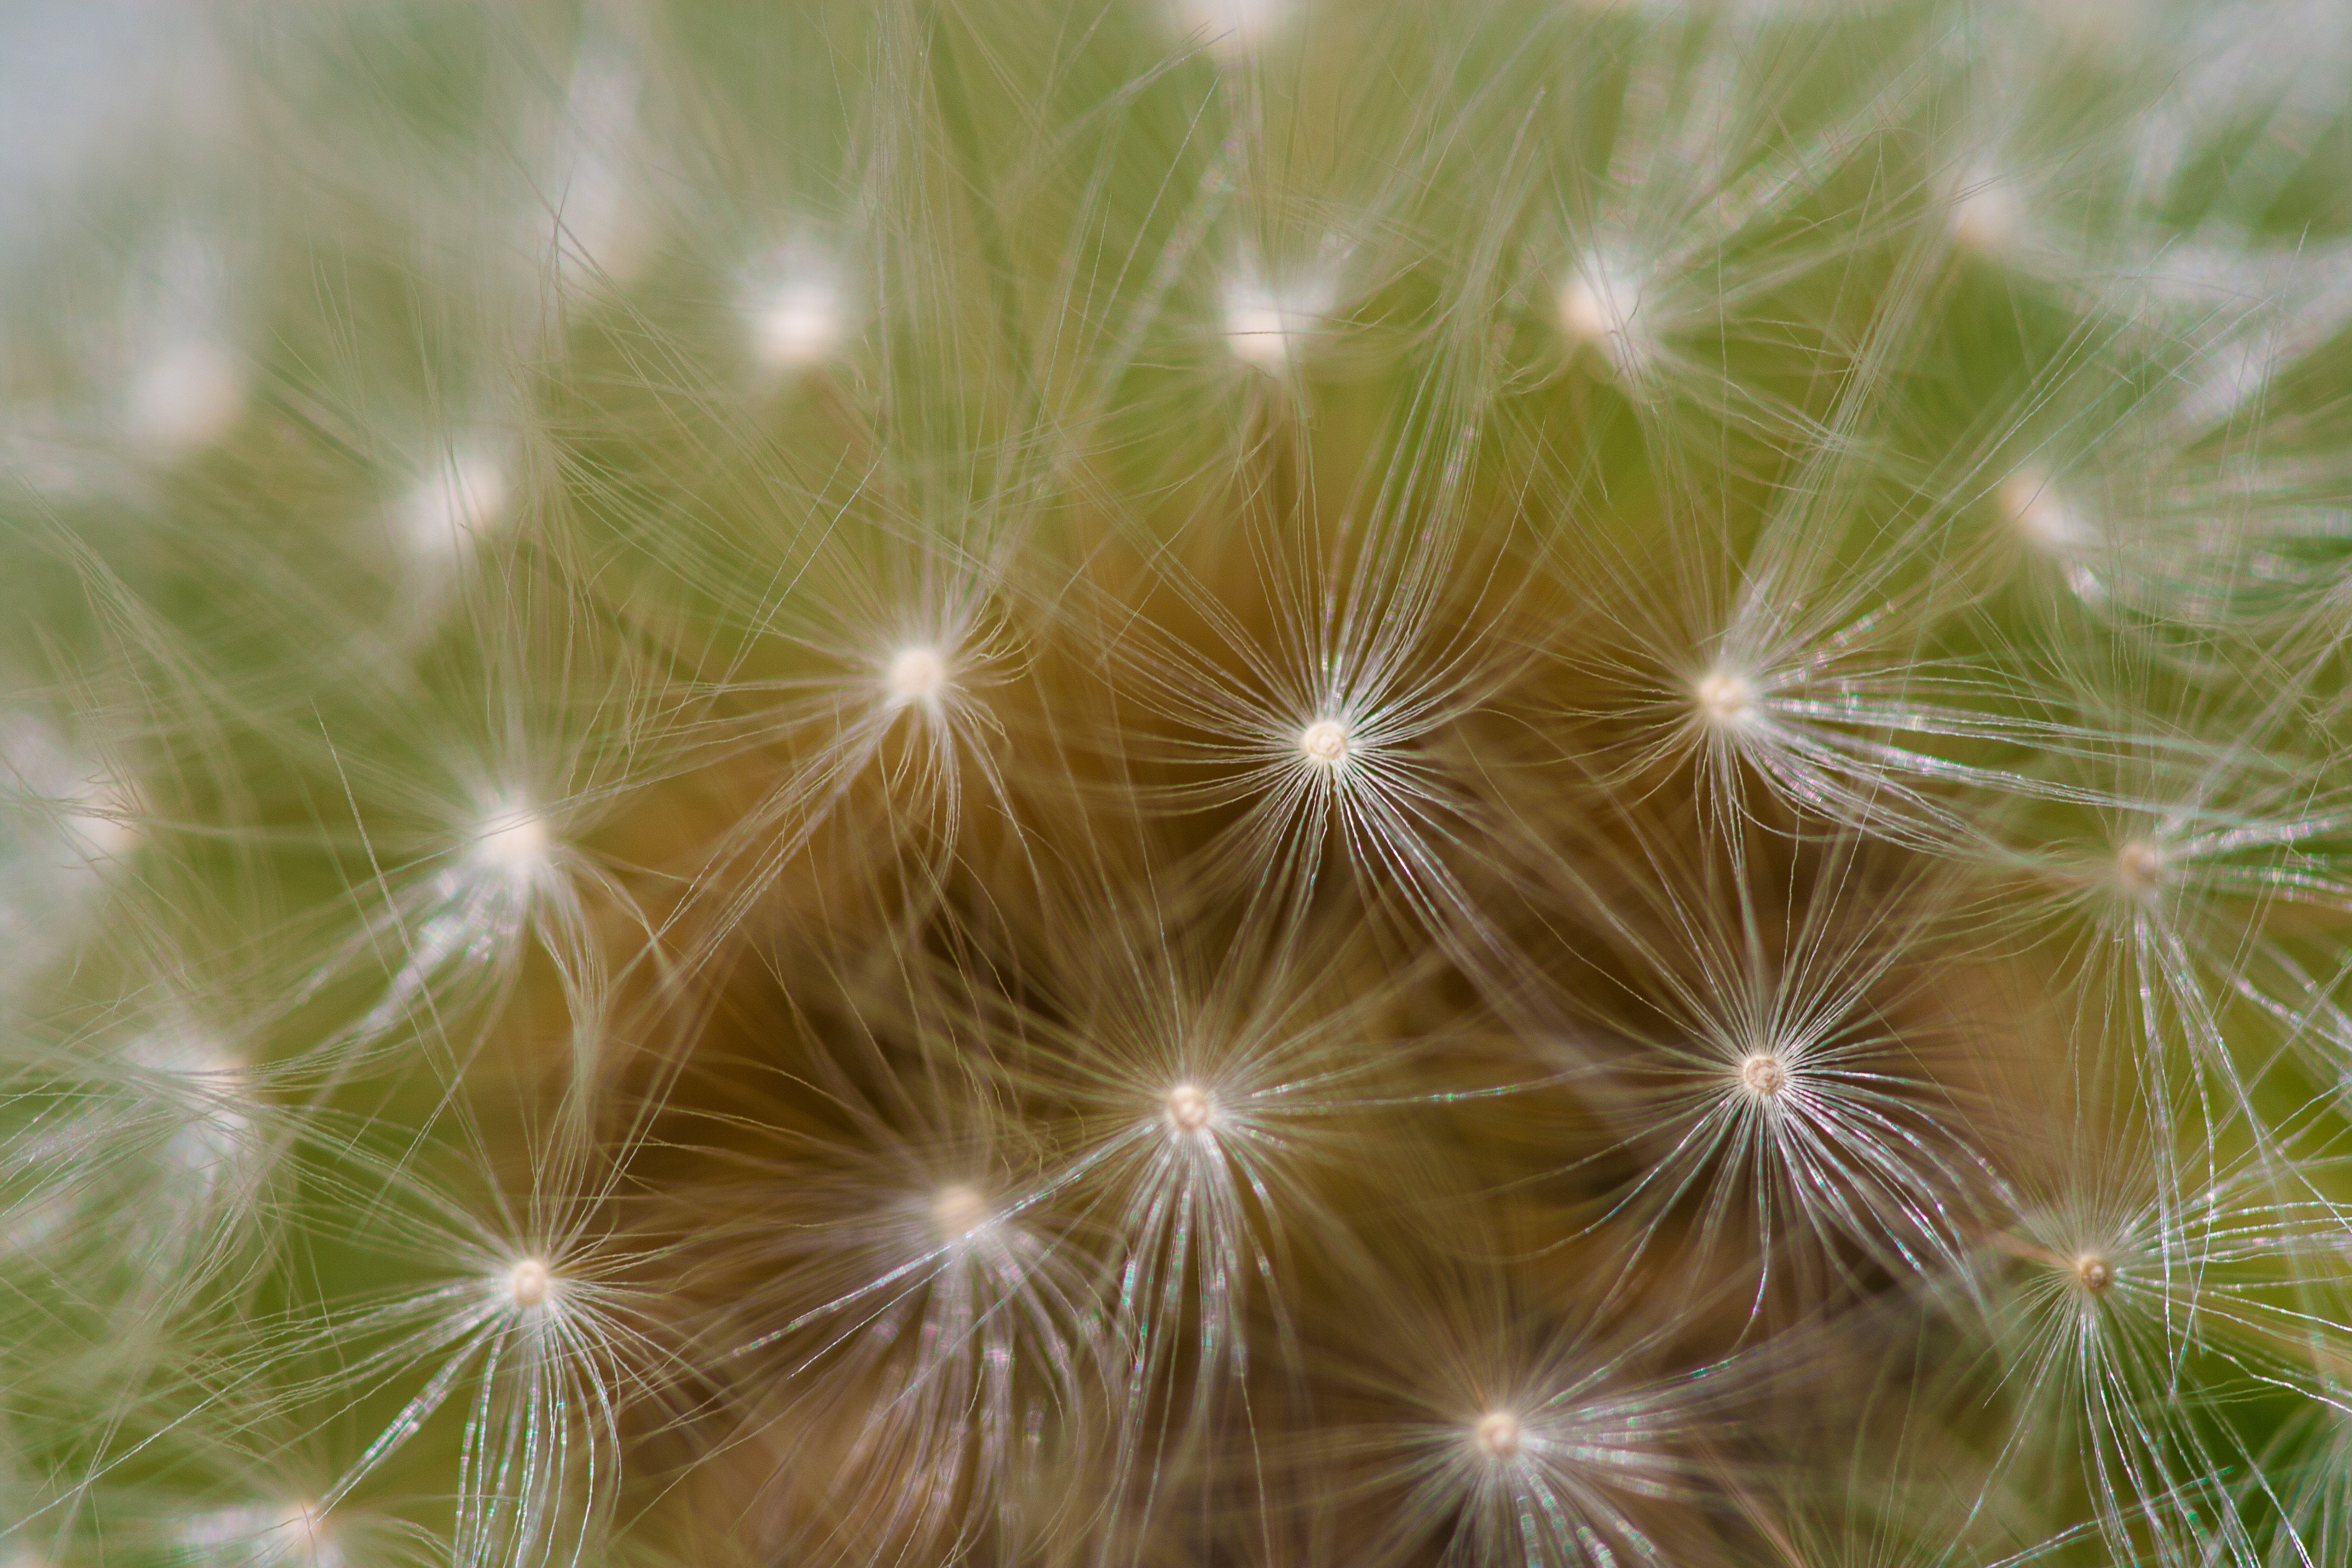
nature, grass, plant, field, photography, dandelion, leaf, flower, spring, green, macro, close, flora, close up, macro photography, flowering plant, daisy family, number of lion, grass family, plant stem, land plant